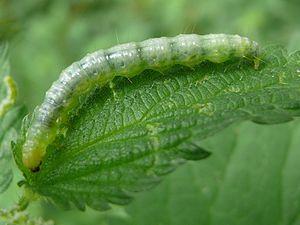
La Pyrale de l'ortie, est une espèce de lépidoptères de la famille des Crambidae.